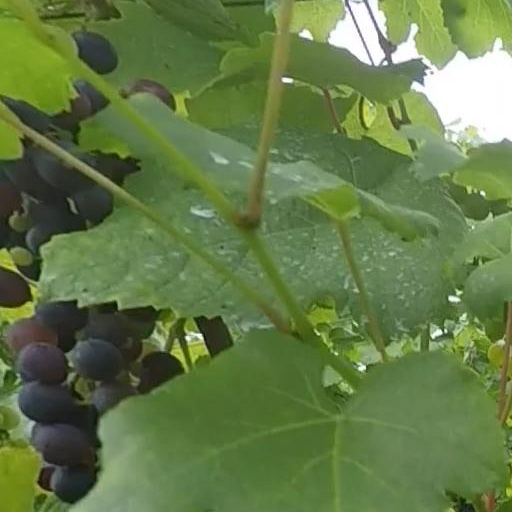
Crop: grape